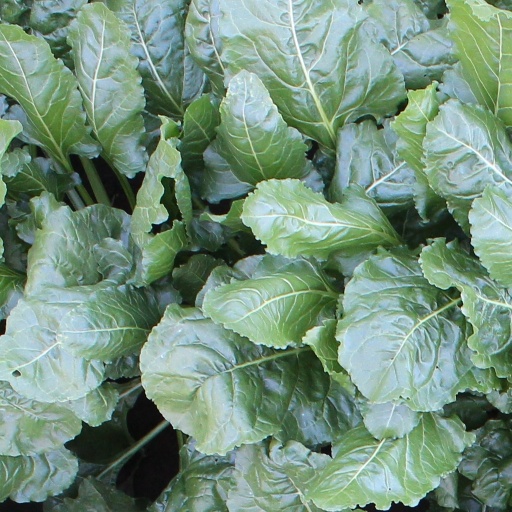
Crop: sugar beet